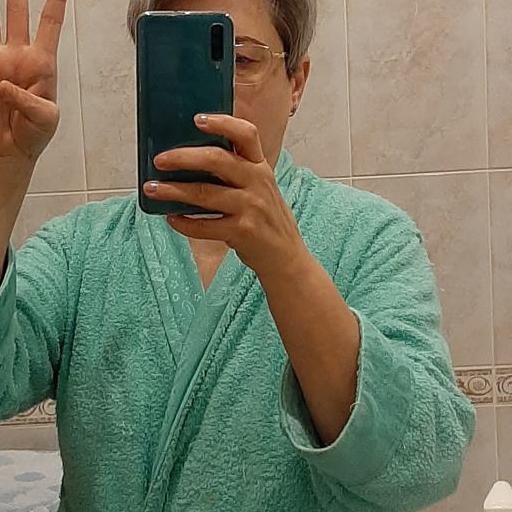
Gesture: no_gesture